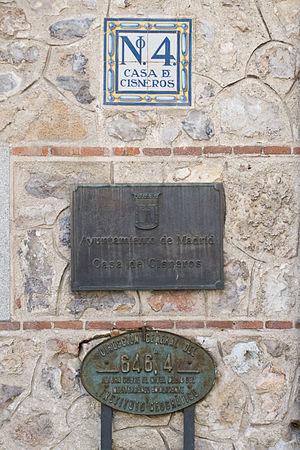
Francisco Jiménez de Cisneros, né Gonzalo Jiménez de Cisneros en 1436 à Torrelaguna et mort en 1517 à Roa, est un cardinal, réformateur religieux et homme d'État espagnol.